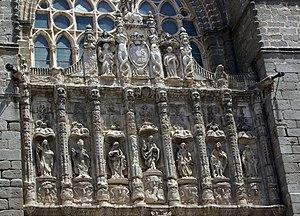
La Cathédrale d'Ávila fut conçue à la fois comme temple et forteresse. En effet son abside est une des parties de la Muraille d'Ávila.